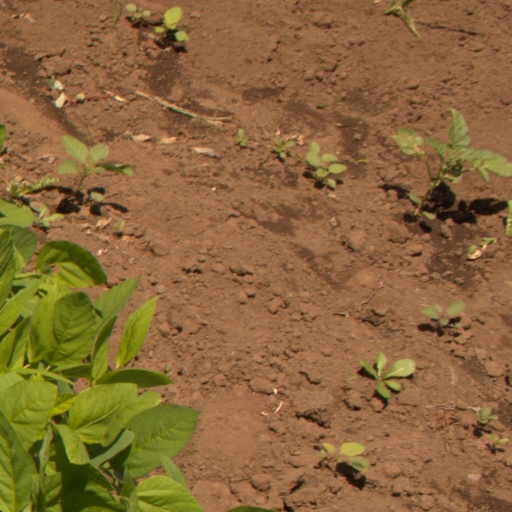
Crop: soybean